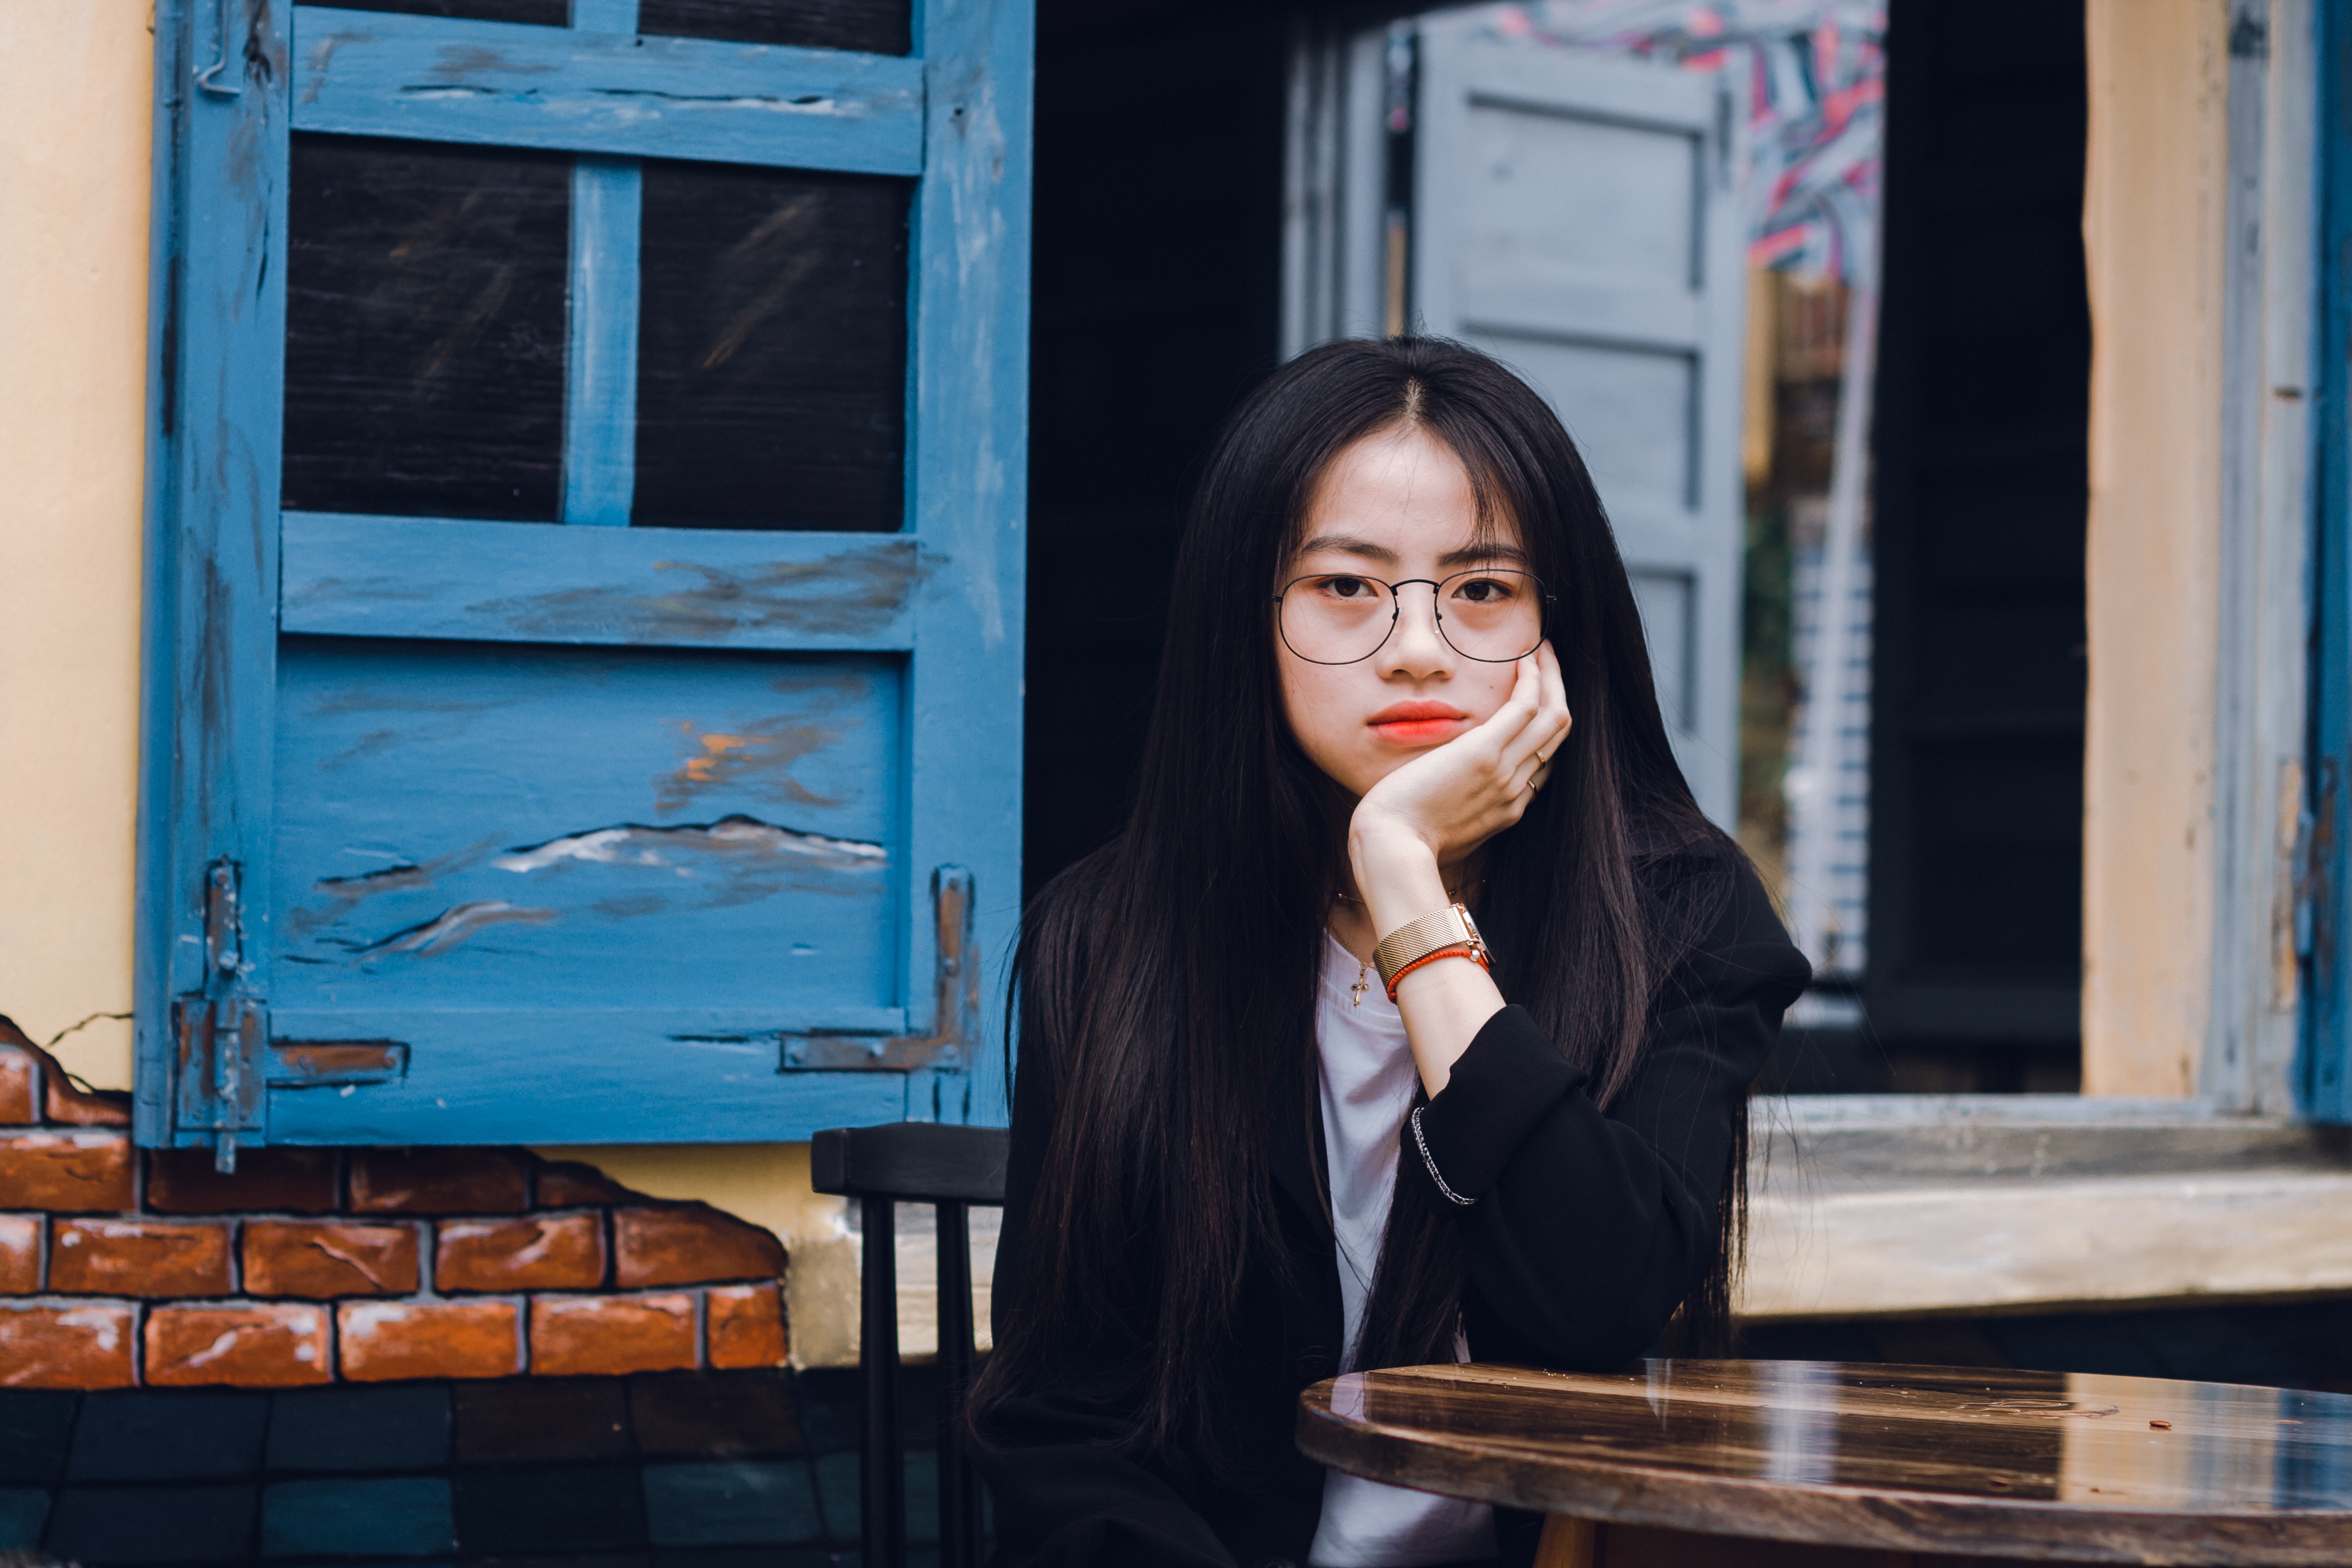
blue, snapshot, smile, photography, window, sitting, street, painting